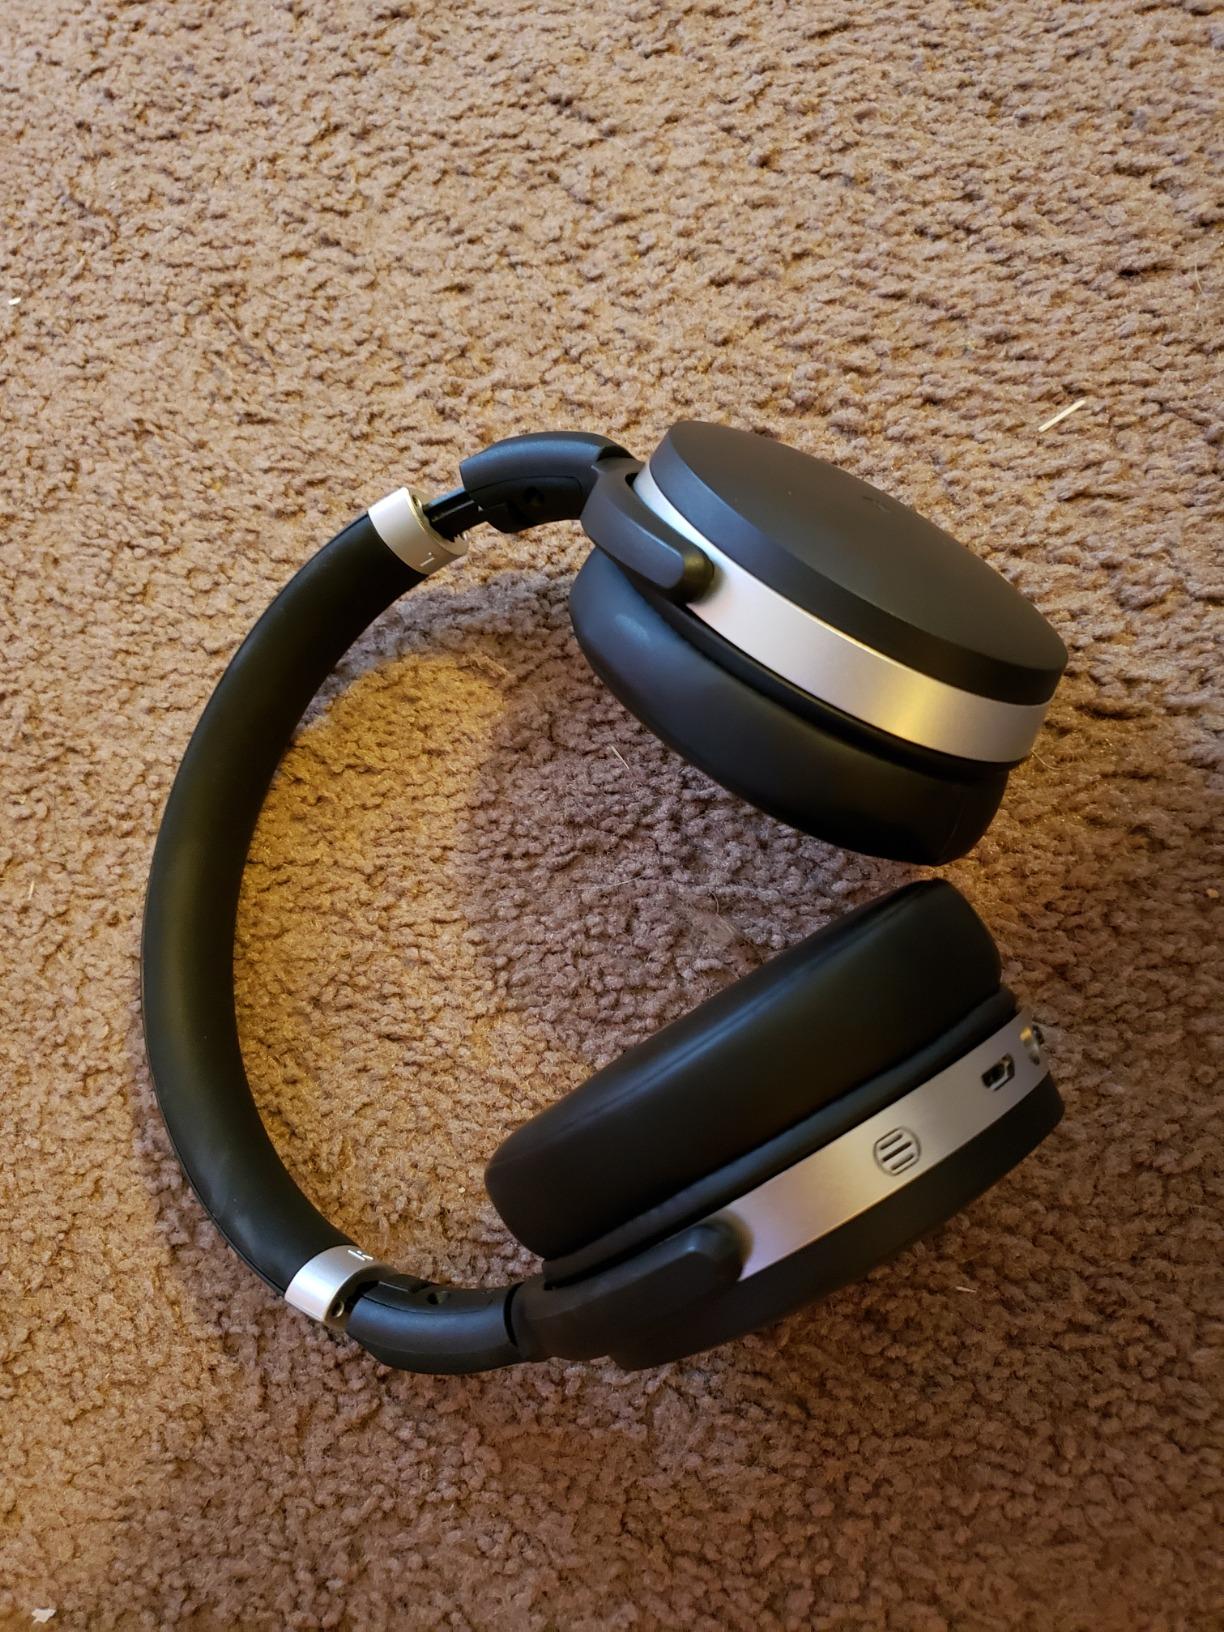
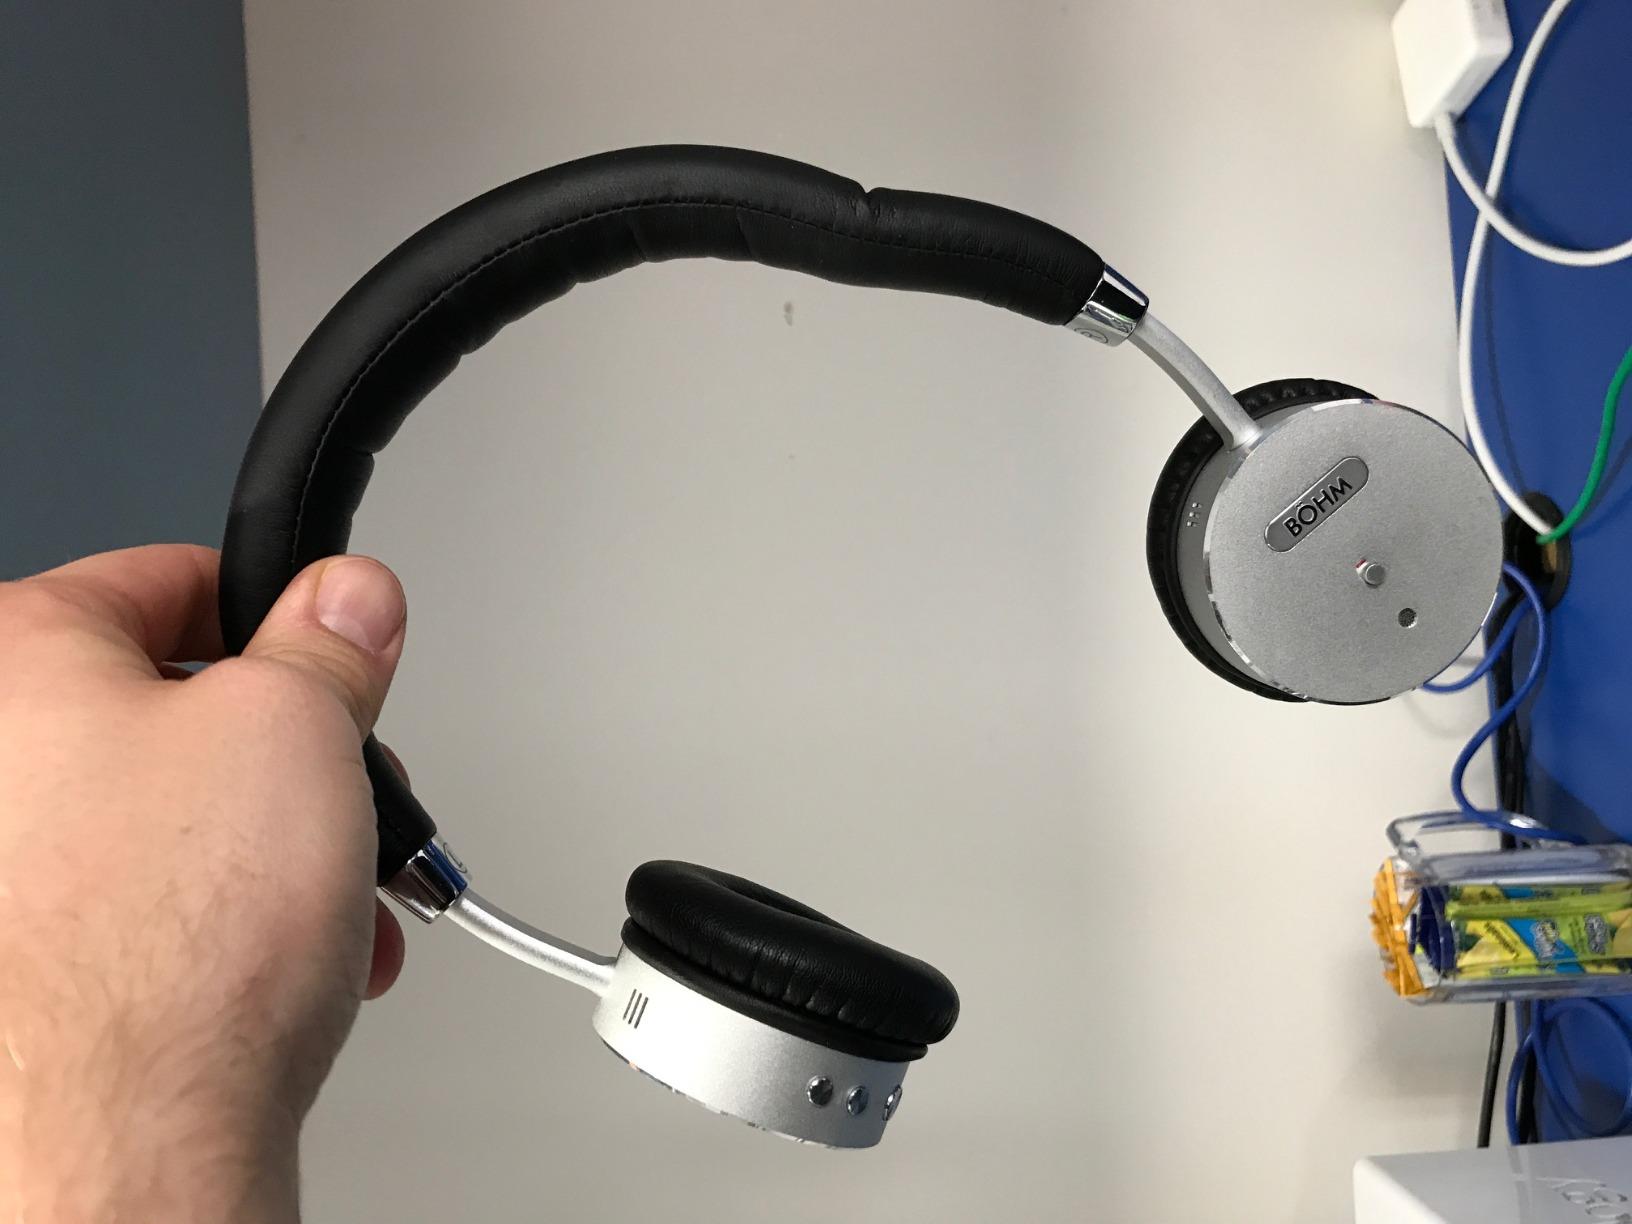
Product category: headphones
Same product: no